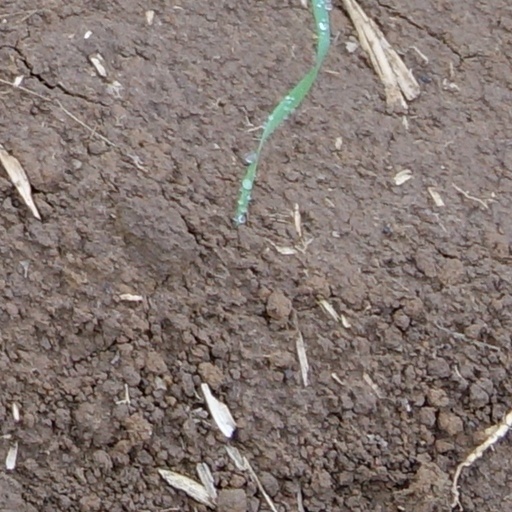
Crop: wheat